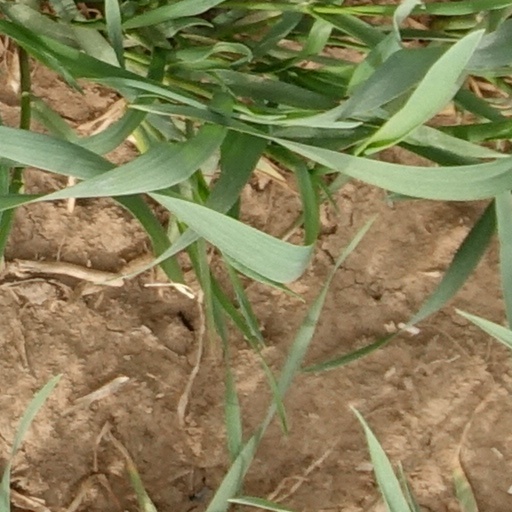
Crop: wheat